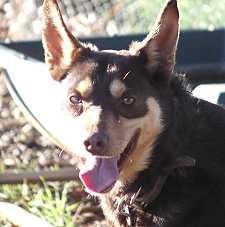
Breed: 209-n000049-kelpie